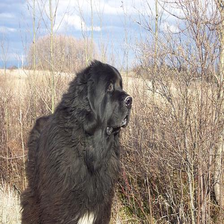
Species: dog
Breed: newfoundland